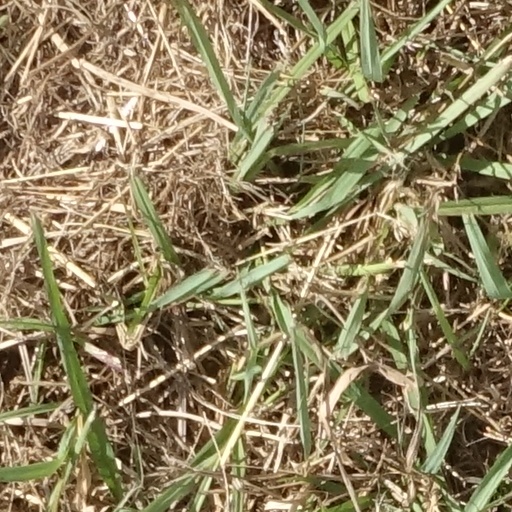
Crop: sorghum